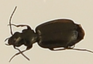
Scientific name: Syntomus americanus
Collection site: Dakota Coteau Field Site NEON (DCFS), plot DCFS_011